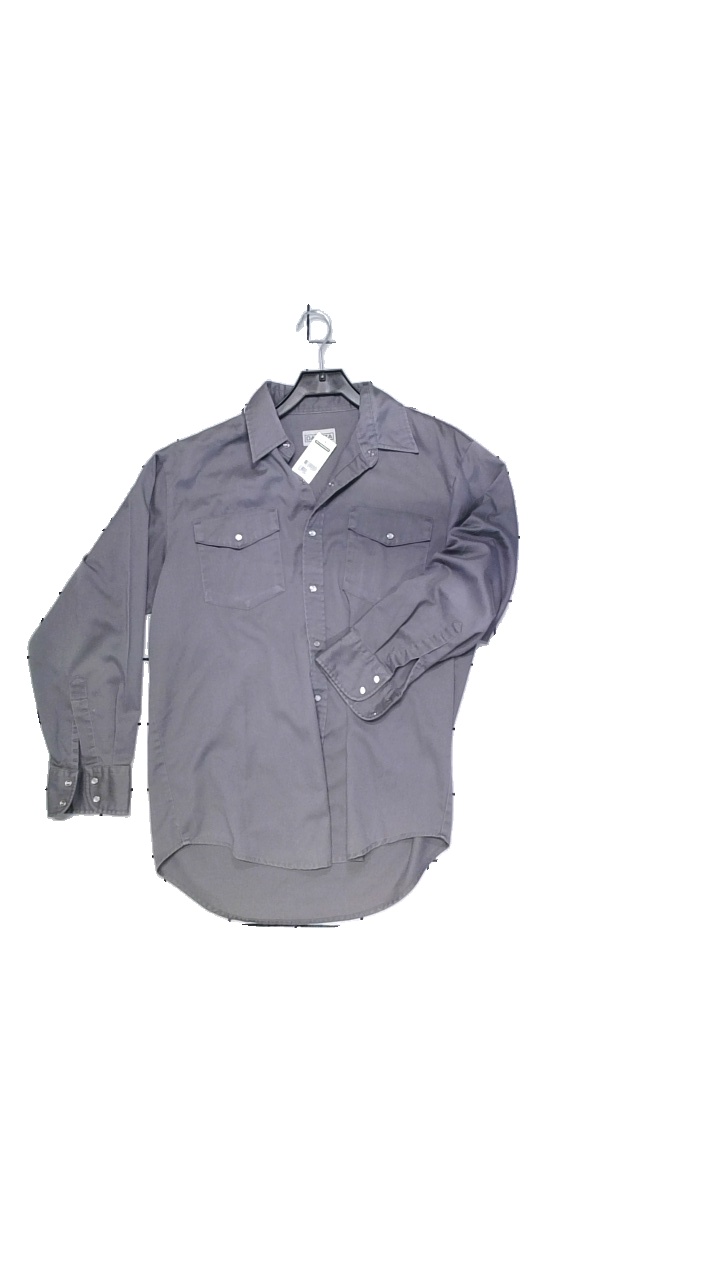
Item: Shirt (Men)
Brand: Dakota
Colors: Grey
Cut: Regular, Loose
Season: All
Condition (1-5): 5
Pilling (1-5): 4
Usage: Reuse
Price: <50